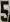
Number: 5